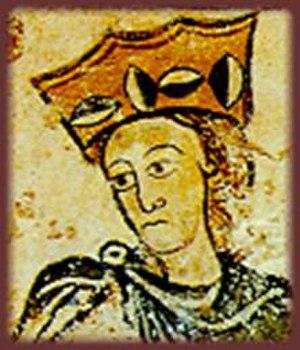
Le Château-d'Oléron est une commune du Sud-Ouest de la France, située dans le département de la Charente-Maritime. Ses habitants sont appelés les Casteloléronais et les Casteloléronaises, ou les Chapelains et les Chapelaines.